The Starlost

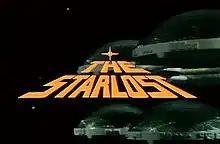
Title card

The Starlost is a Canadian-produced science fiction television series created by writer Harlan Ellison and broadcast in 1973 on CTV in Canada and syndicated to local stations in the United States. The show's setting is a huge generational colony spacecraft called "Earthship Ark", which following an unspecified accident has gone off course. Centuries after its original launch however, most of the descendants of the original crew and colonists are unaware that they are even aboard a spaceship. The series experienced a number of production difficulties, and Ellison broke with the project before the airing of its first episode.